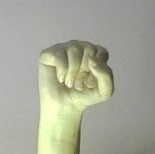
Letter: saad